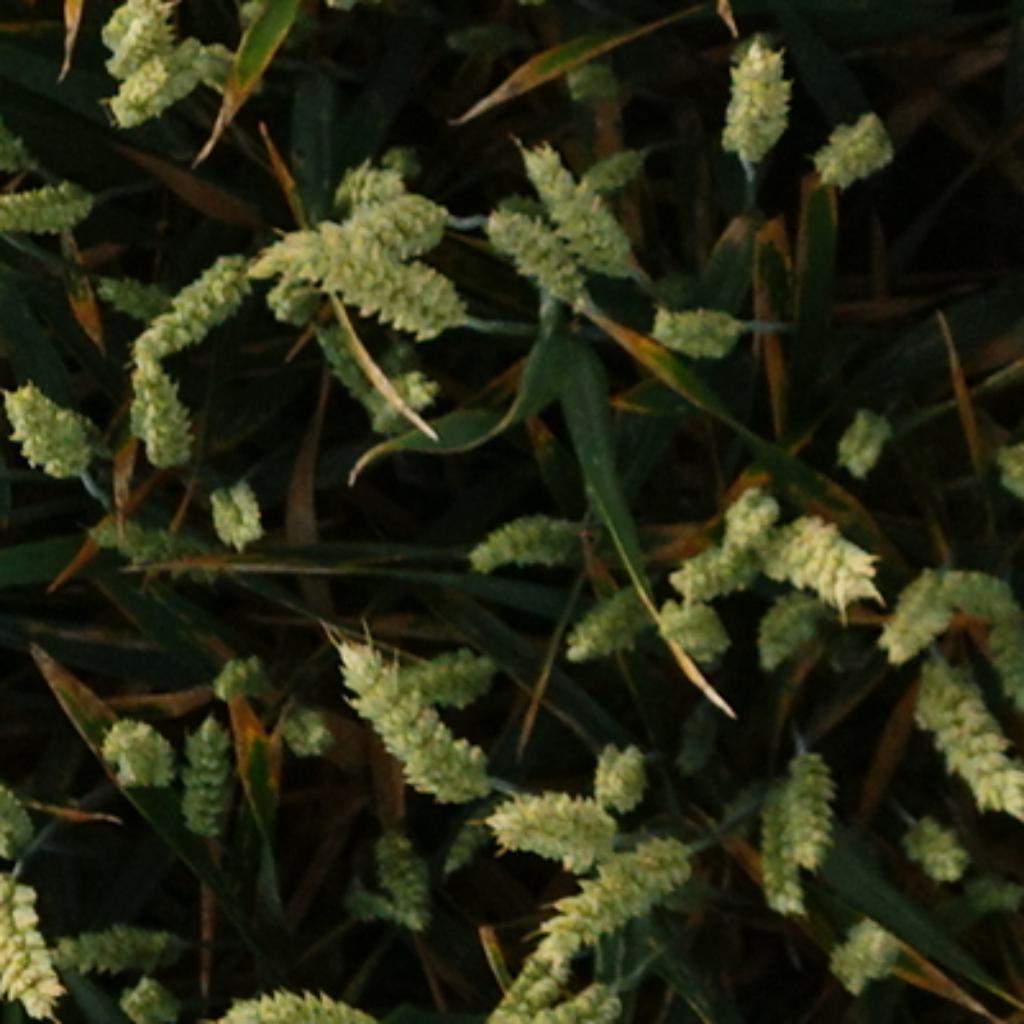
Country: France
Location: VSC
Wheat development stage: Filling - Ripening